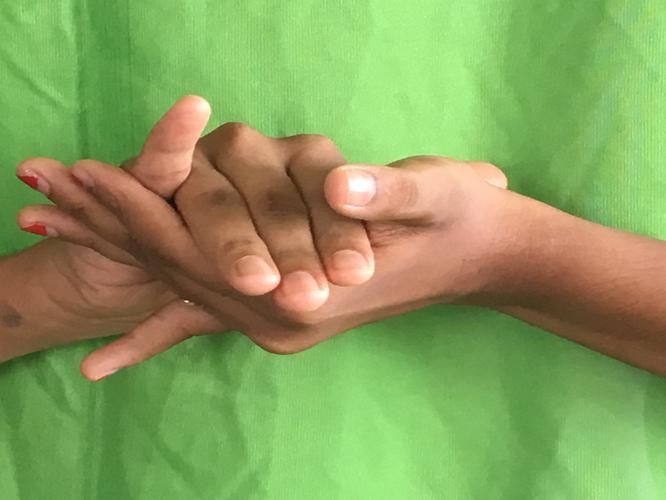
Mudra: Kurma
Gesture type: double_hand